Circle dance

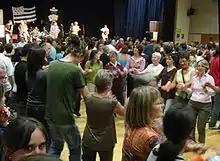
Breton people dancing an dro, swinging their arms with little fingers linked

Early descriptions of the Albanian war dance in circle around fire was provided in the early 19th century by western travellers who visited southern Albania. The dance is practiced for several hours with very short intervals, acquiring new vigour from the words of the accompanying song that starts with a battle cry invoking war drums, and which is of a piece with the movement and usually changed only once or twice during the whole performance.